Fort Tolukko

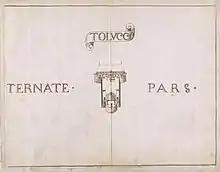
Fort Tolukko 1651.

The Dutch expanded in the East Indies in the early 17th century, just like the Spaniards did from the Philippines. In 1606 the Spanish settled in Ternate, on the old Portuguese fort of Sao Joao Batista (also called Gamalama where they found their new capital in Moluccas: City of Rosary). A year later the Dutch settled ten kilometers to the north, in the town of Malayo, where they founded a new fort called Fort Orange.